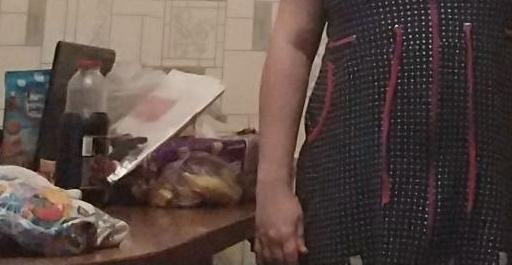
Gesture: no_gesture